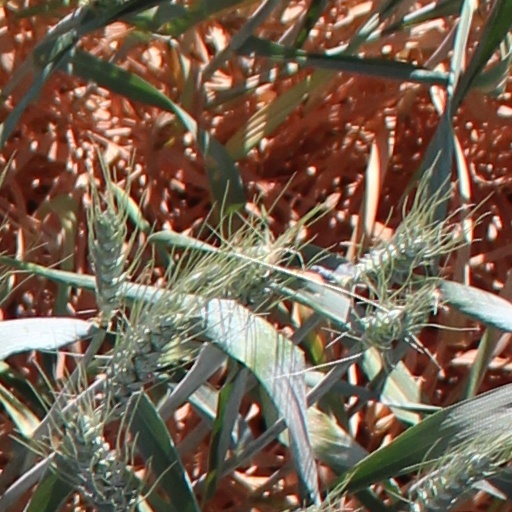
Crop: wheat